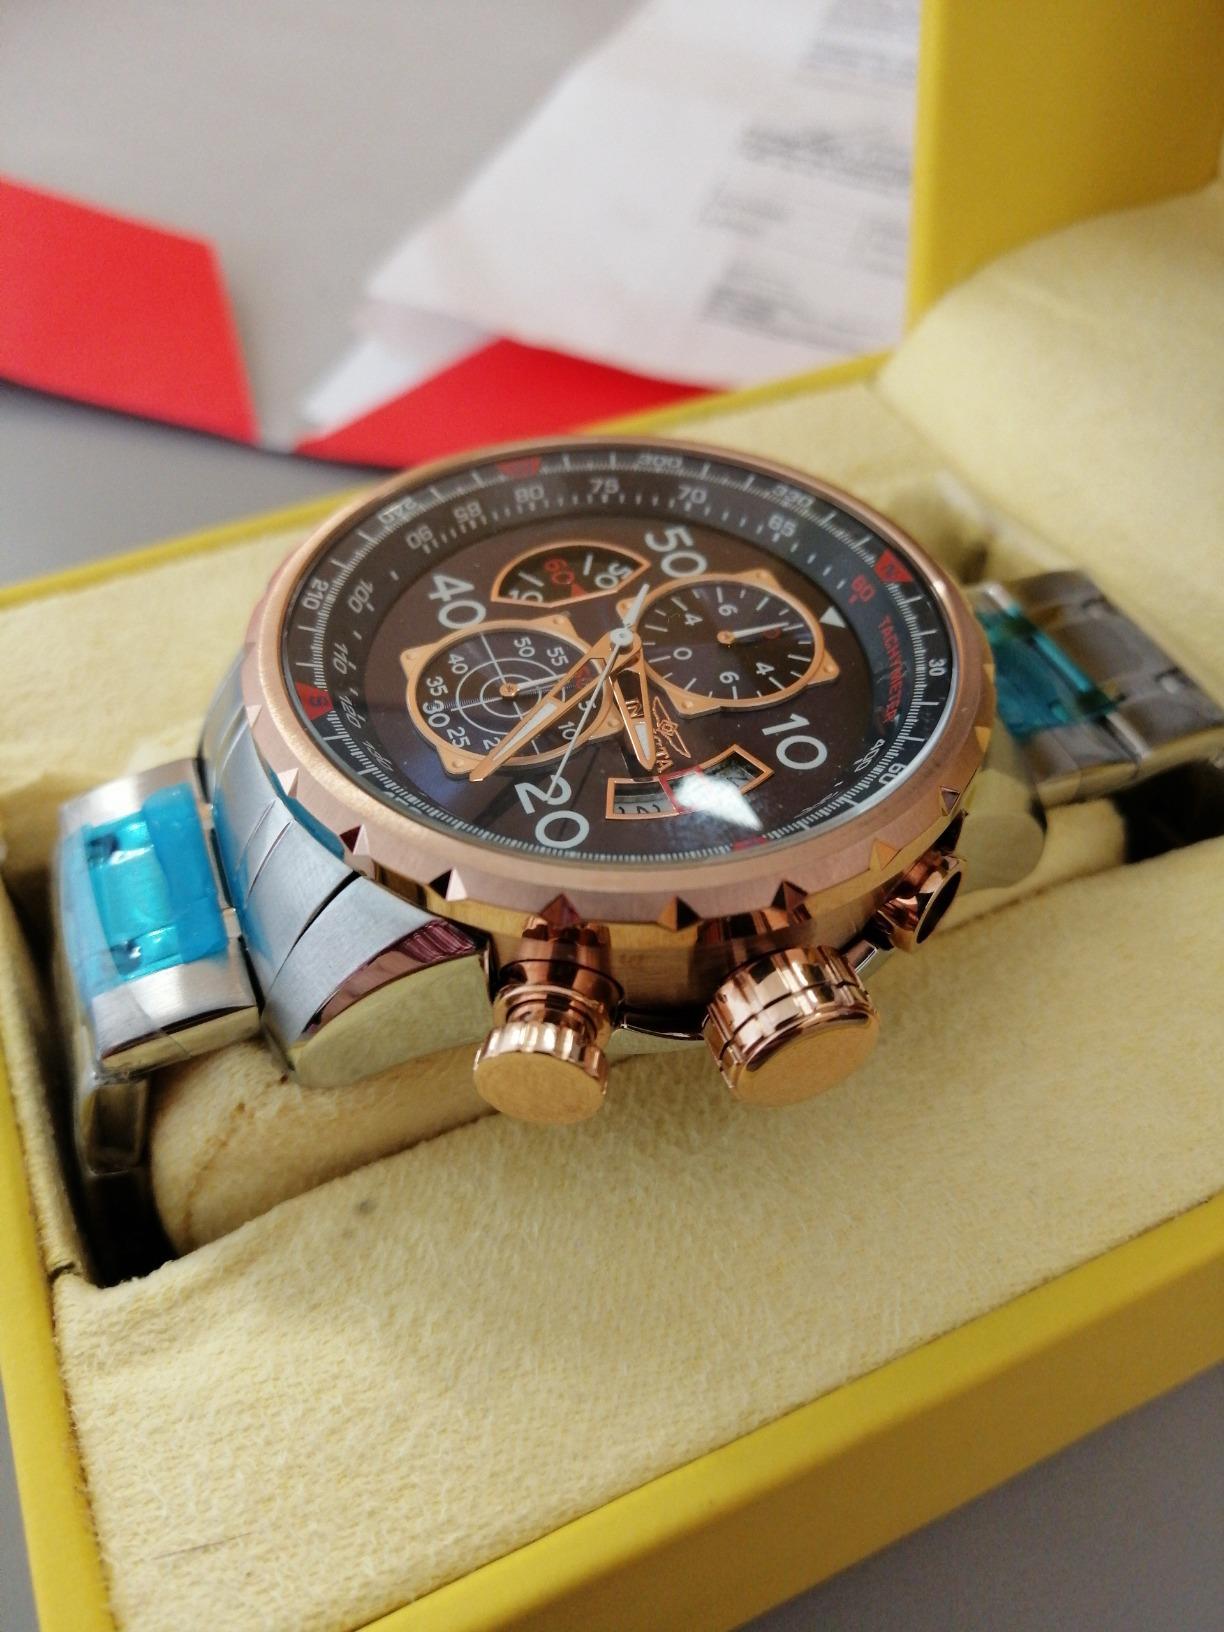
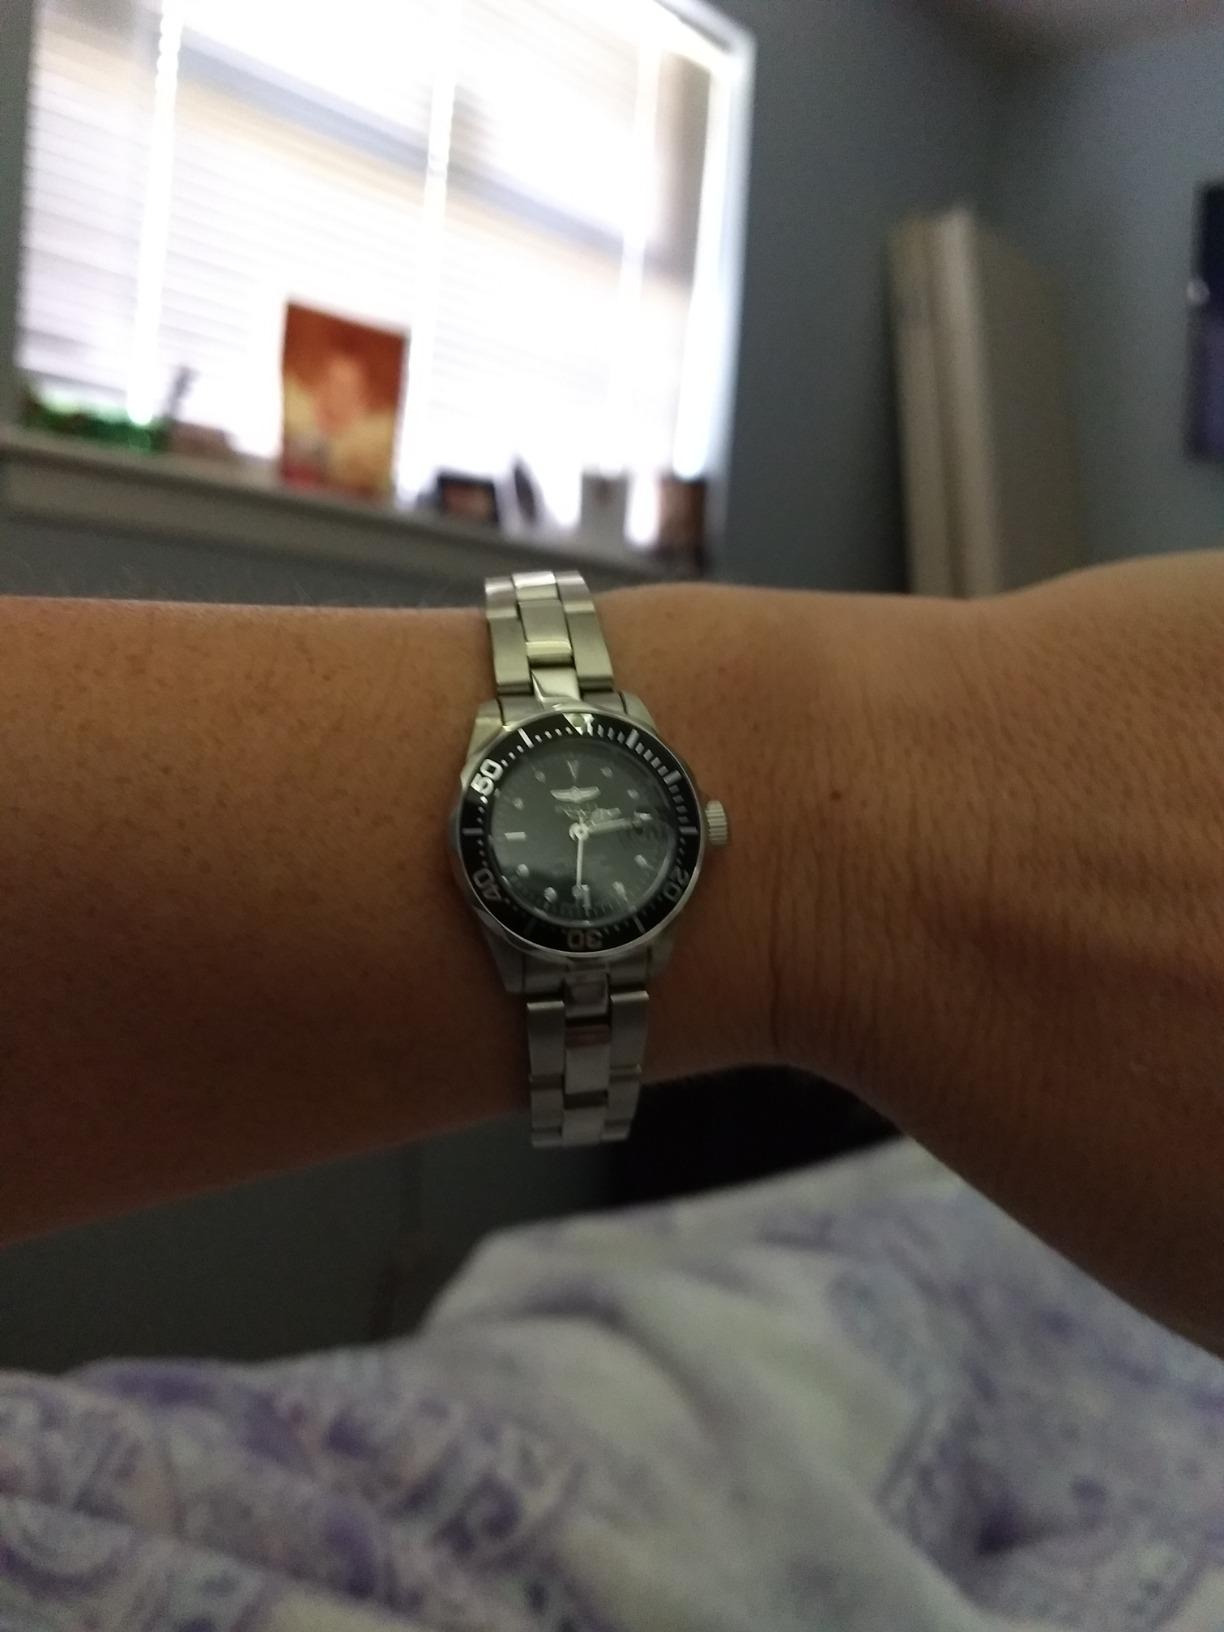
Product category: accessories_watch
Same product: no